Hari Rao Holkar

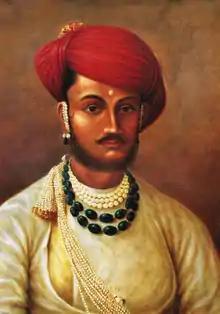
Hari Rao Holkar

Hari Rao Holkar (1795–1843), formally Maharajadhiraj Raj Rajeshwar Sawai Shri Hari Rao Holkar IX Bahadur, belonging to the Holkar dynasty of the Marathas was Maharaja Holkar of Indore (Hokar State) from 17 April 1834 until his death at the Juna Rajwada Palace in Indore on 24 October 1843. He was the grandson of Tukoji Rao Holkar.